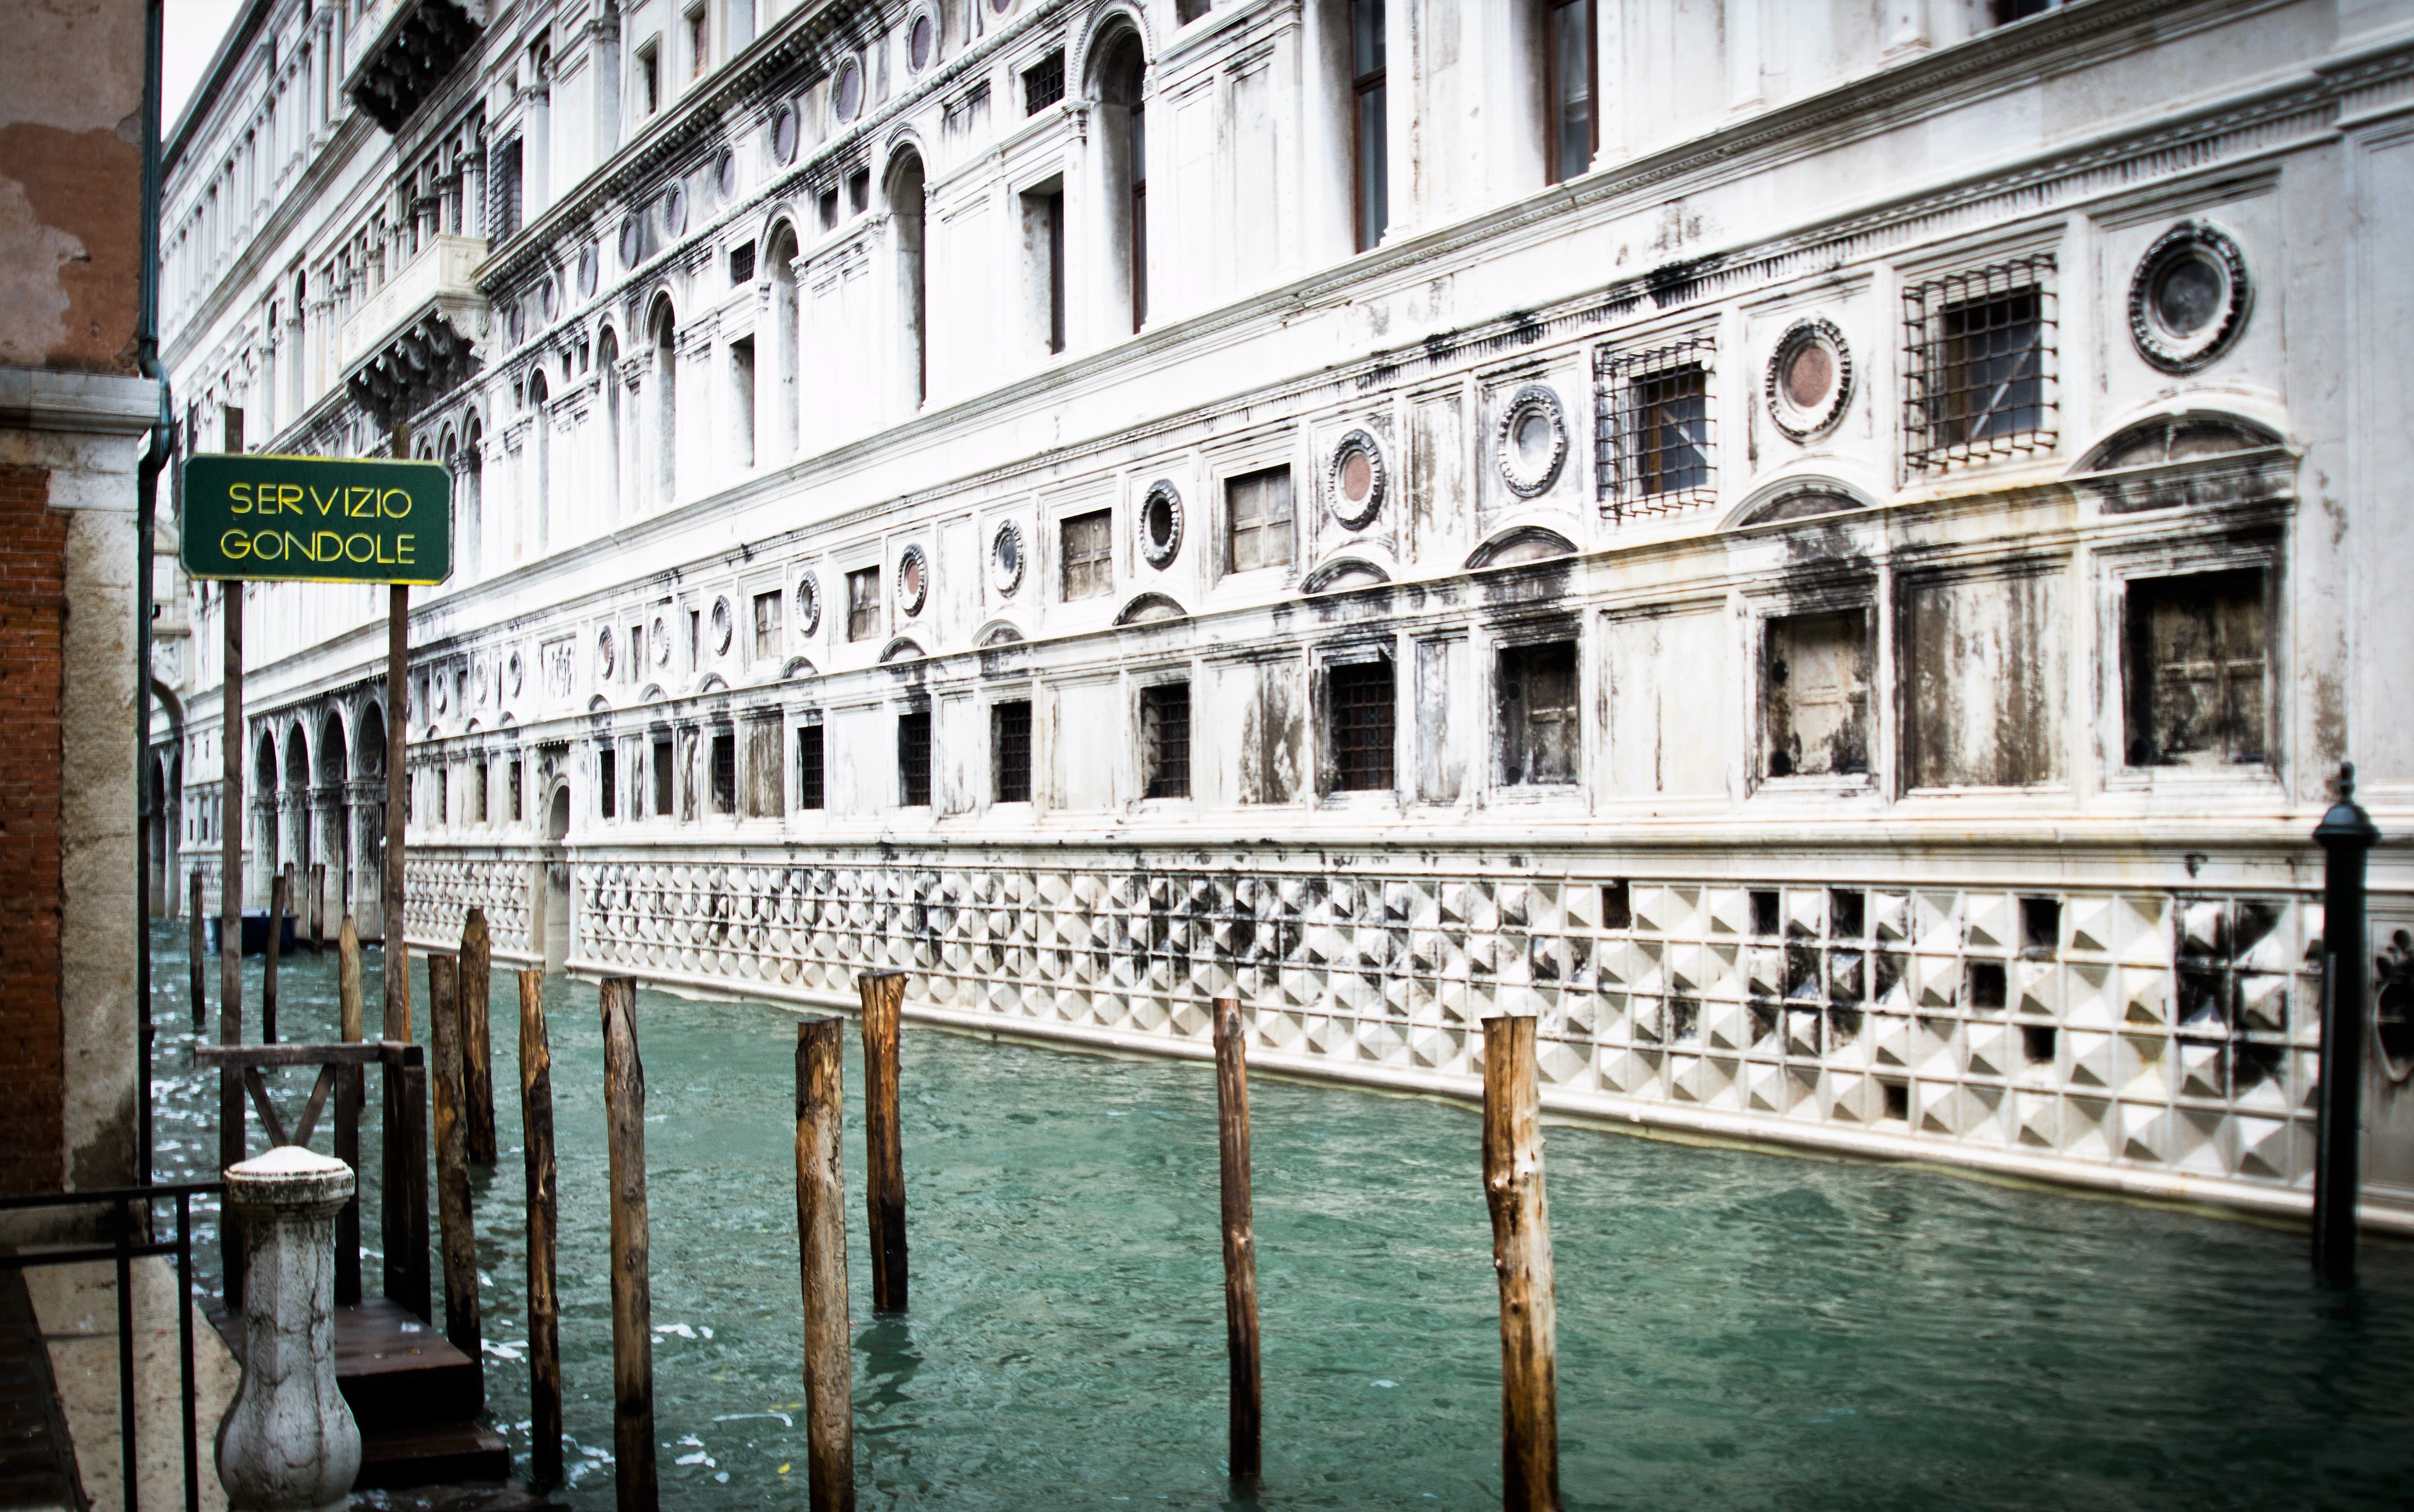
architecture, boat, palace, canal, vehicle, facade, tourism, waterway, gondola